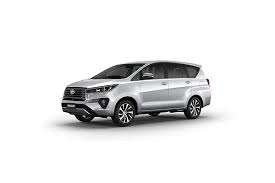
Label: noambulance